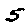
Label: 5